Old Weston

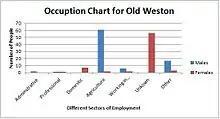
Old Weston work demographic from the 1881 Census

During 1850–1891, the population of Old Weston decreased significantly from 432 people to 245. This decrease in Old Weston can partly be explained from the nearby town expansion of the Huntingdon parish, "St. John", where the population increased 1,057 people in 1841 to 1,579 people in 1891. From 2001–2011, the population of Old Weston increased from 190 people to 250 people. A possible explanation, for this relatively high population increase, can be partly explained from the 2011 "Cambridgeshire parish population census", where it stated that 11 people living in Old Weston were between the age of 0–4, between the two censuses.